Guadalcanal campaign

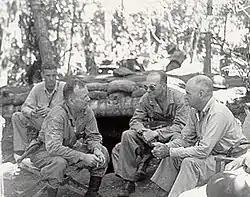

To protect the approaching convoy from attack by CAF aircraft, Yamamoto sent the 3rd Battleship Division from Truk to bombard Henderson Field, under the command of Takeo Kurita. At 01:33 on 14 October, IJN battleships and , escorted by one light cruiser and nine destroyers, reached Guadalcanal and opened fire on Henderson Field from a distance of . At this range, over ten miles (16 km), Allied shore batteries had no prospect of returning effective fire. Over the next one hour and 23 minutes, the two battleships fired 973 shells into the Lunga perimeter, most of which fell in and around the area of the airfield. Many of the shells were fragmentation shells, specifically designed to destroy land targets. The bombardment heavily damaged both runways, burned almost all of the available aviation fuel, and destroyed 48 of the CAF's 90 aircraft. 41 men were killed, including six CAF pilots. Few CAF aircraft survived entirely unscathed, and only about a dozen remained in flyable condition the next day. Wrecked and damaged planes were lined up wingtip to wingtip, in the hopes of diverting Japanese attention from the few surviving aircraft. After exhausting their ammunition around 3 a.m., the Japanese battleship force immediately returned to Truk. Allied troops stationed at Henderson Field colloquially referred to this bombardment, the heaviest they had endured thus far in the campaign, as "The Night".